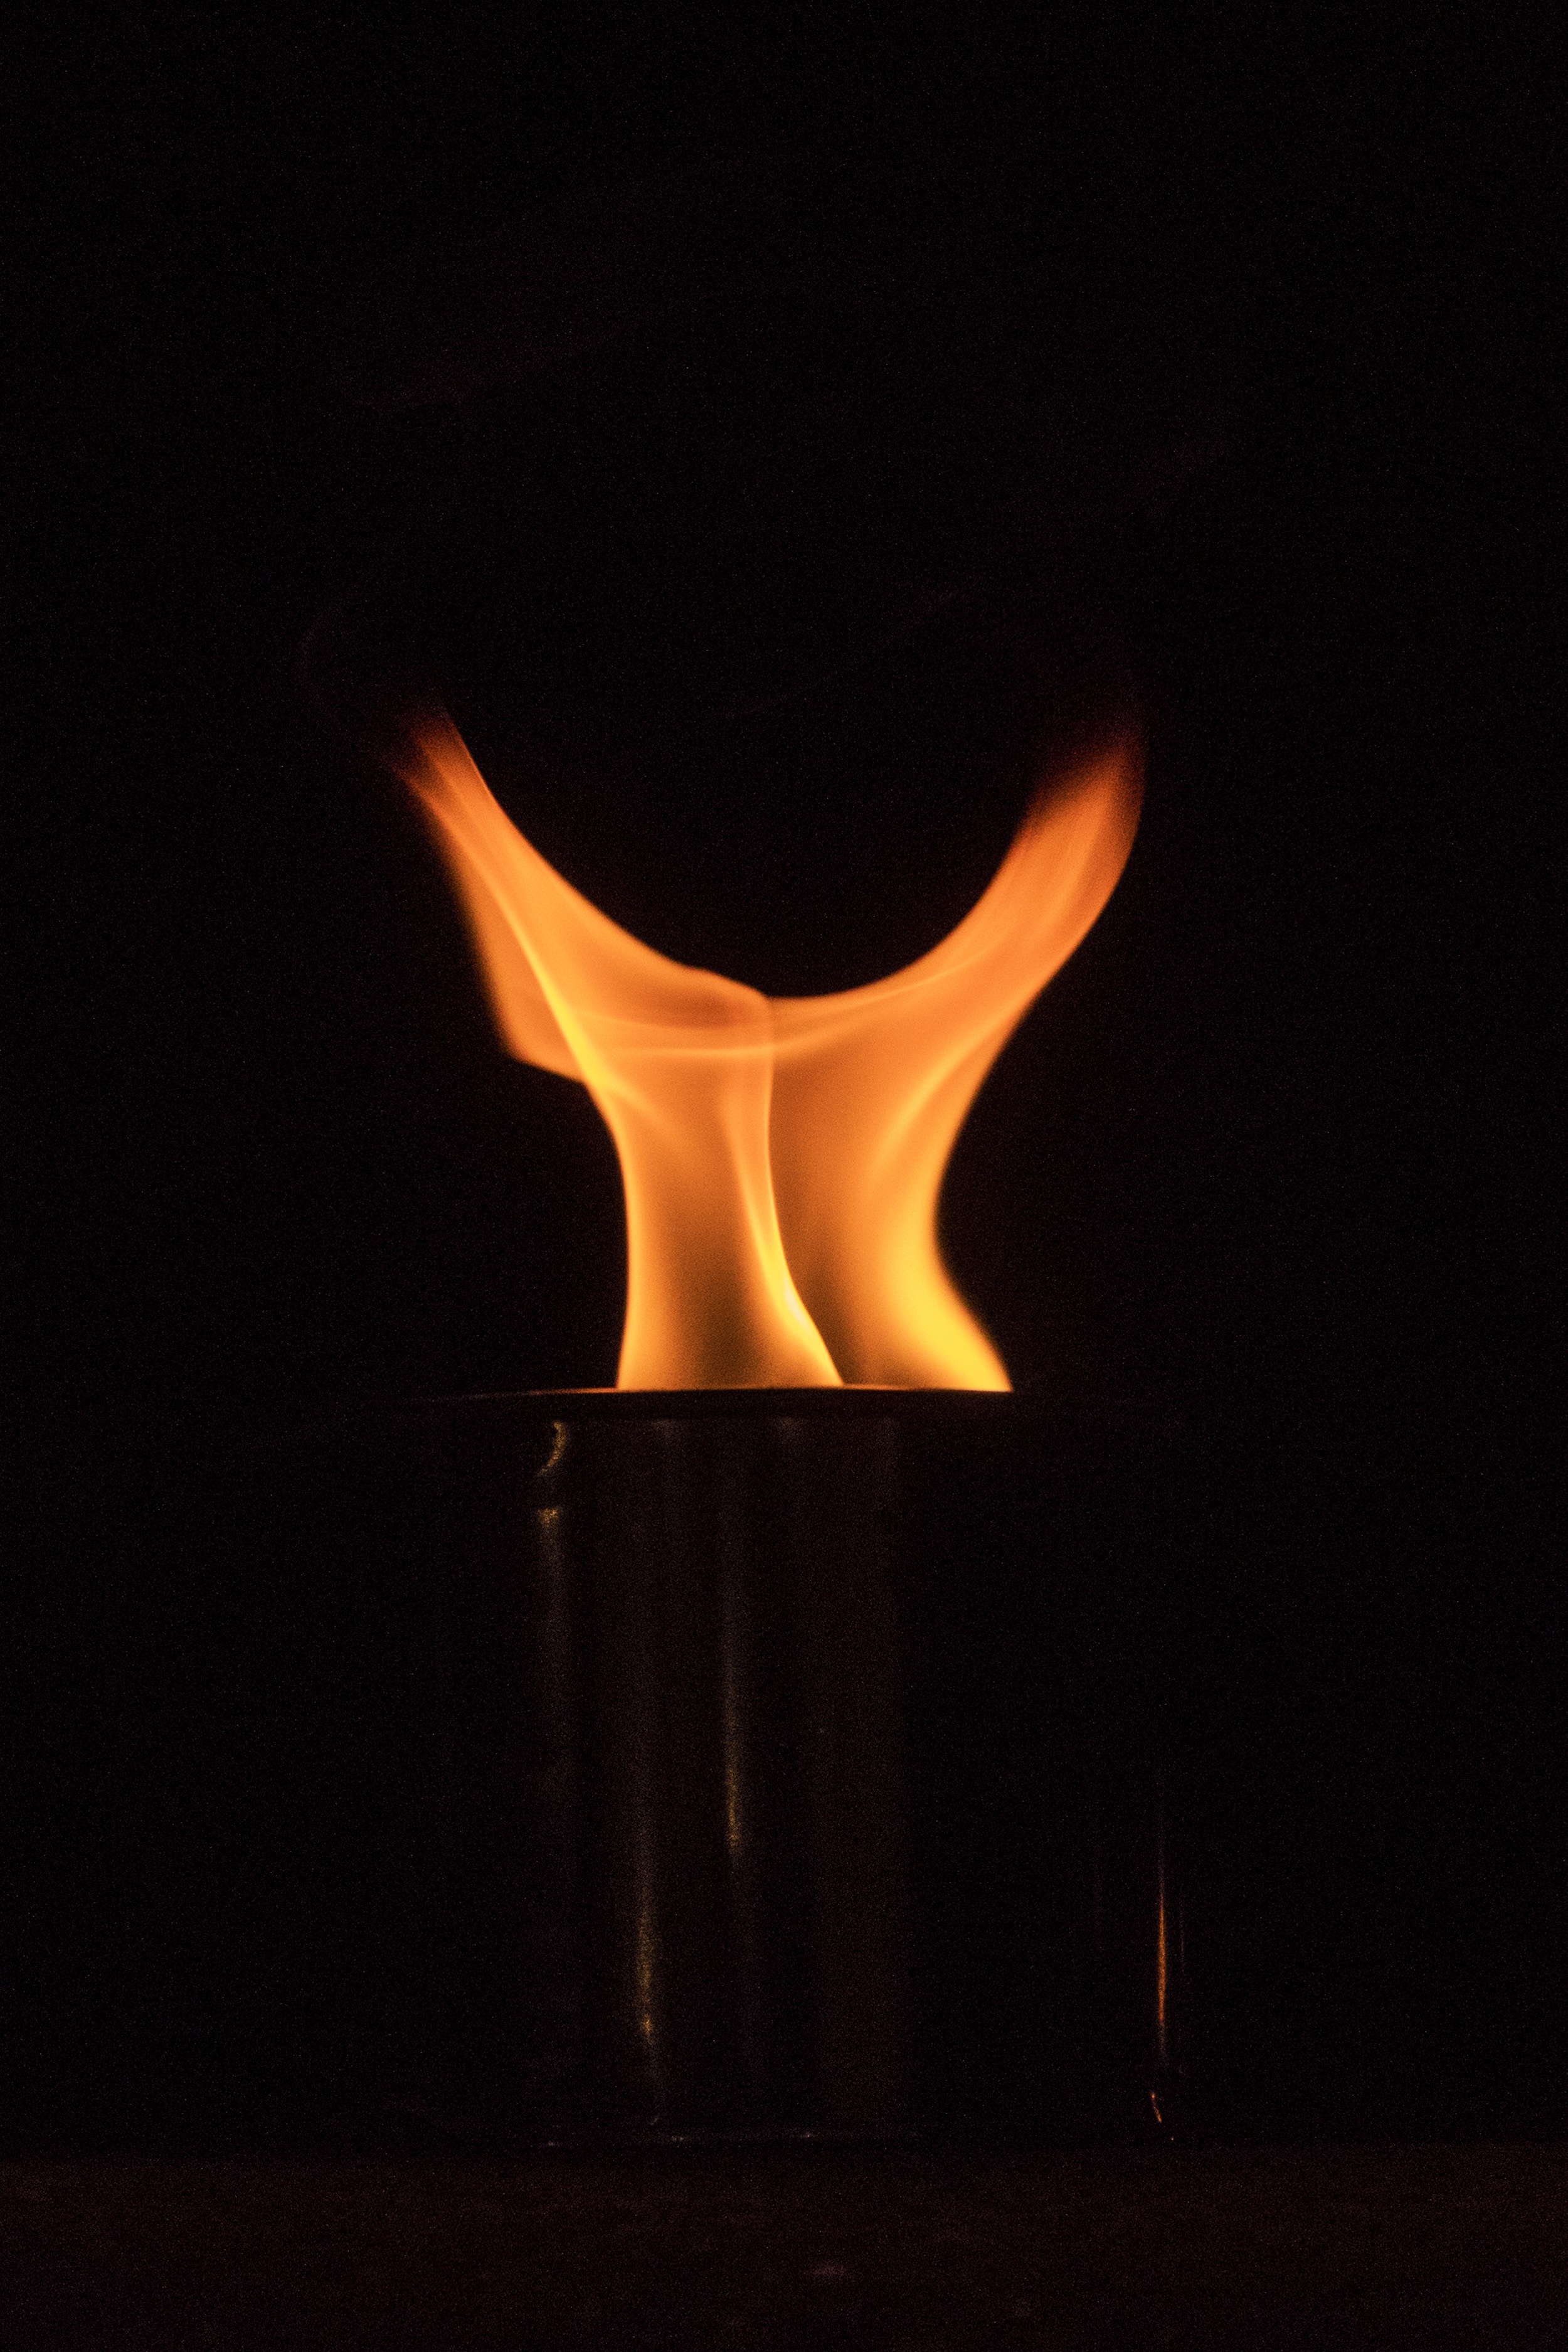
light, glowing, night, flame, fire, darkness, candle, lighting, heat, flaming, hot, flamen